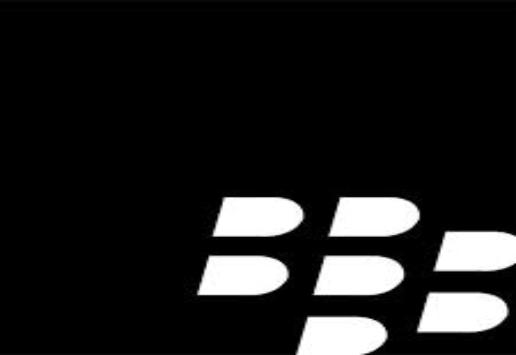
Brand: BlackBerry
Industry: Electronic